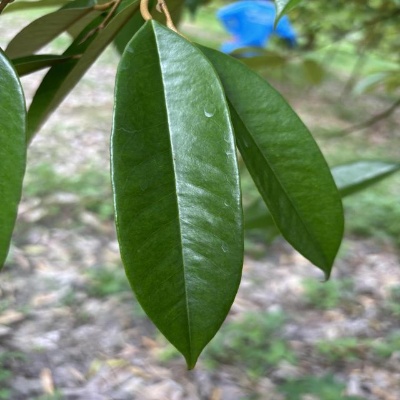
Label: Leaf_Healthy